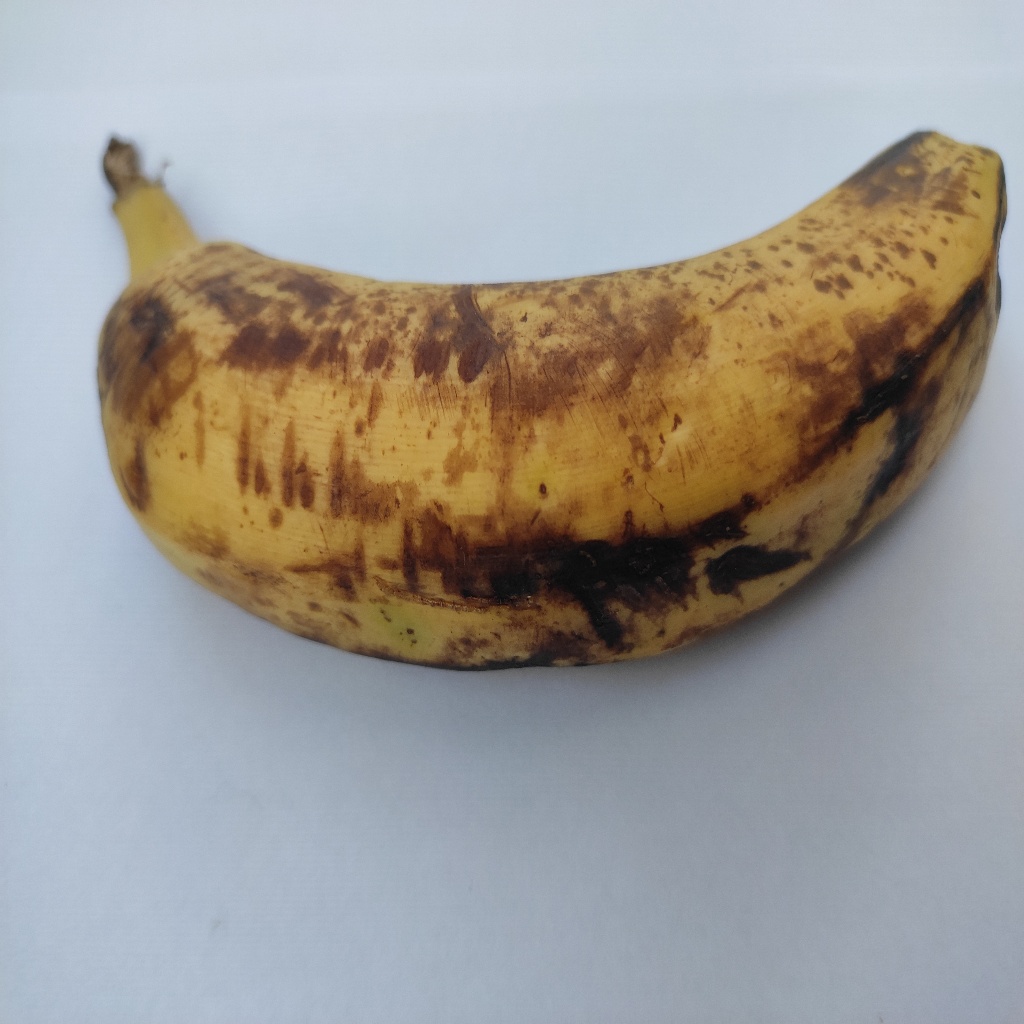
Crop: banana
Quality class: Defect